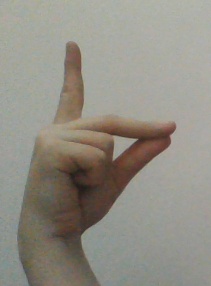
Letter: ta